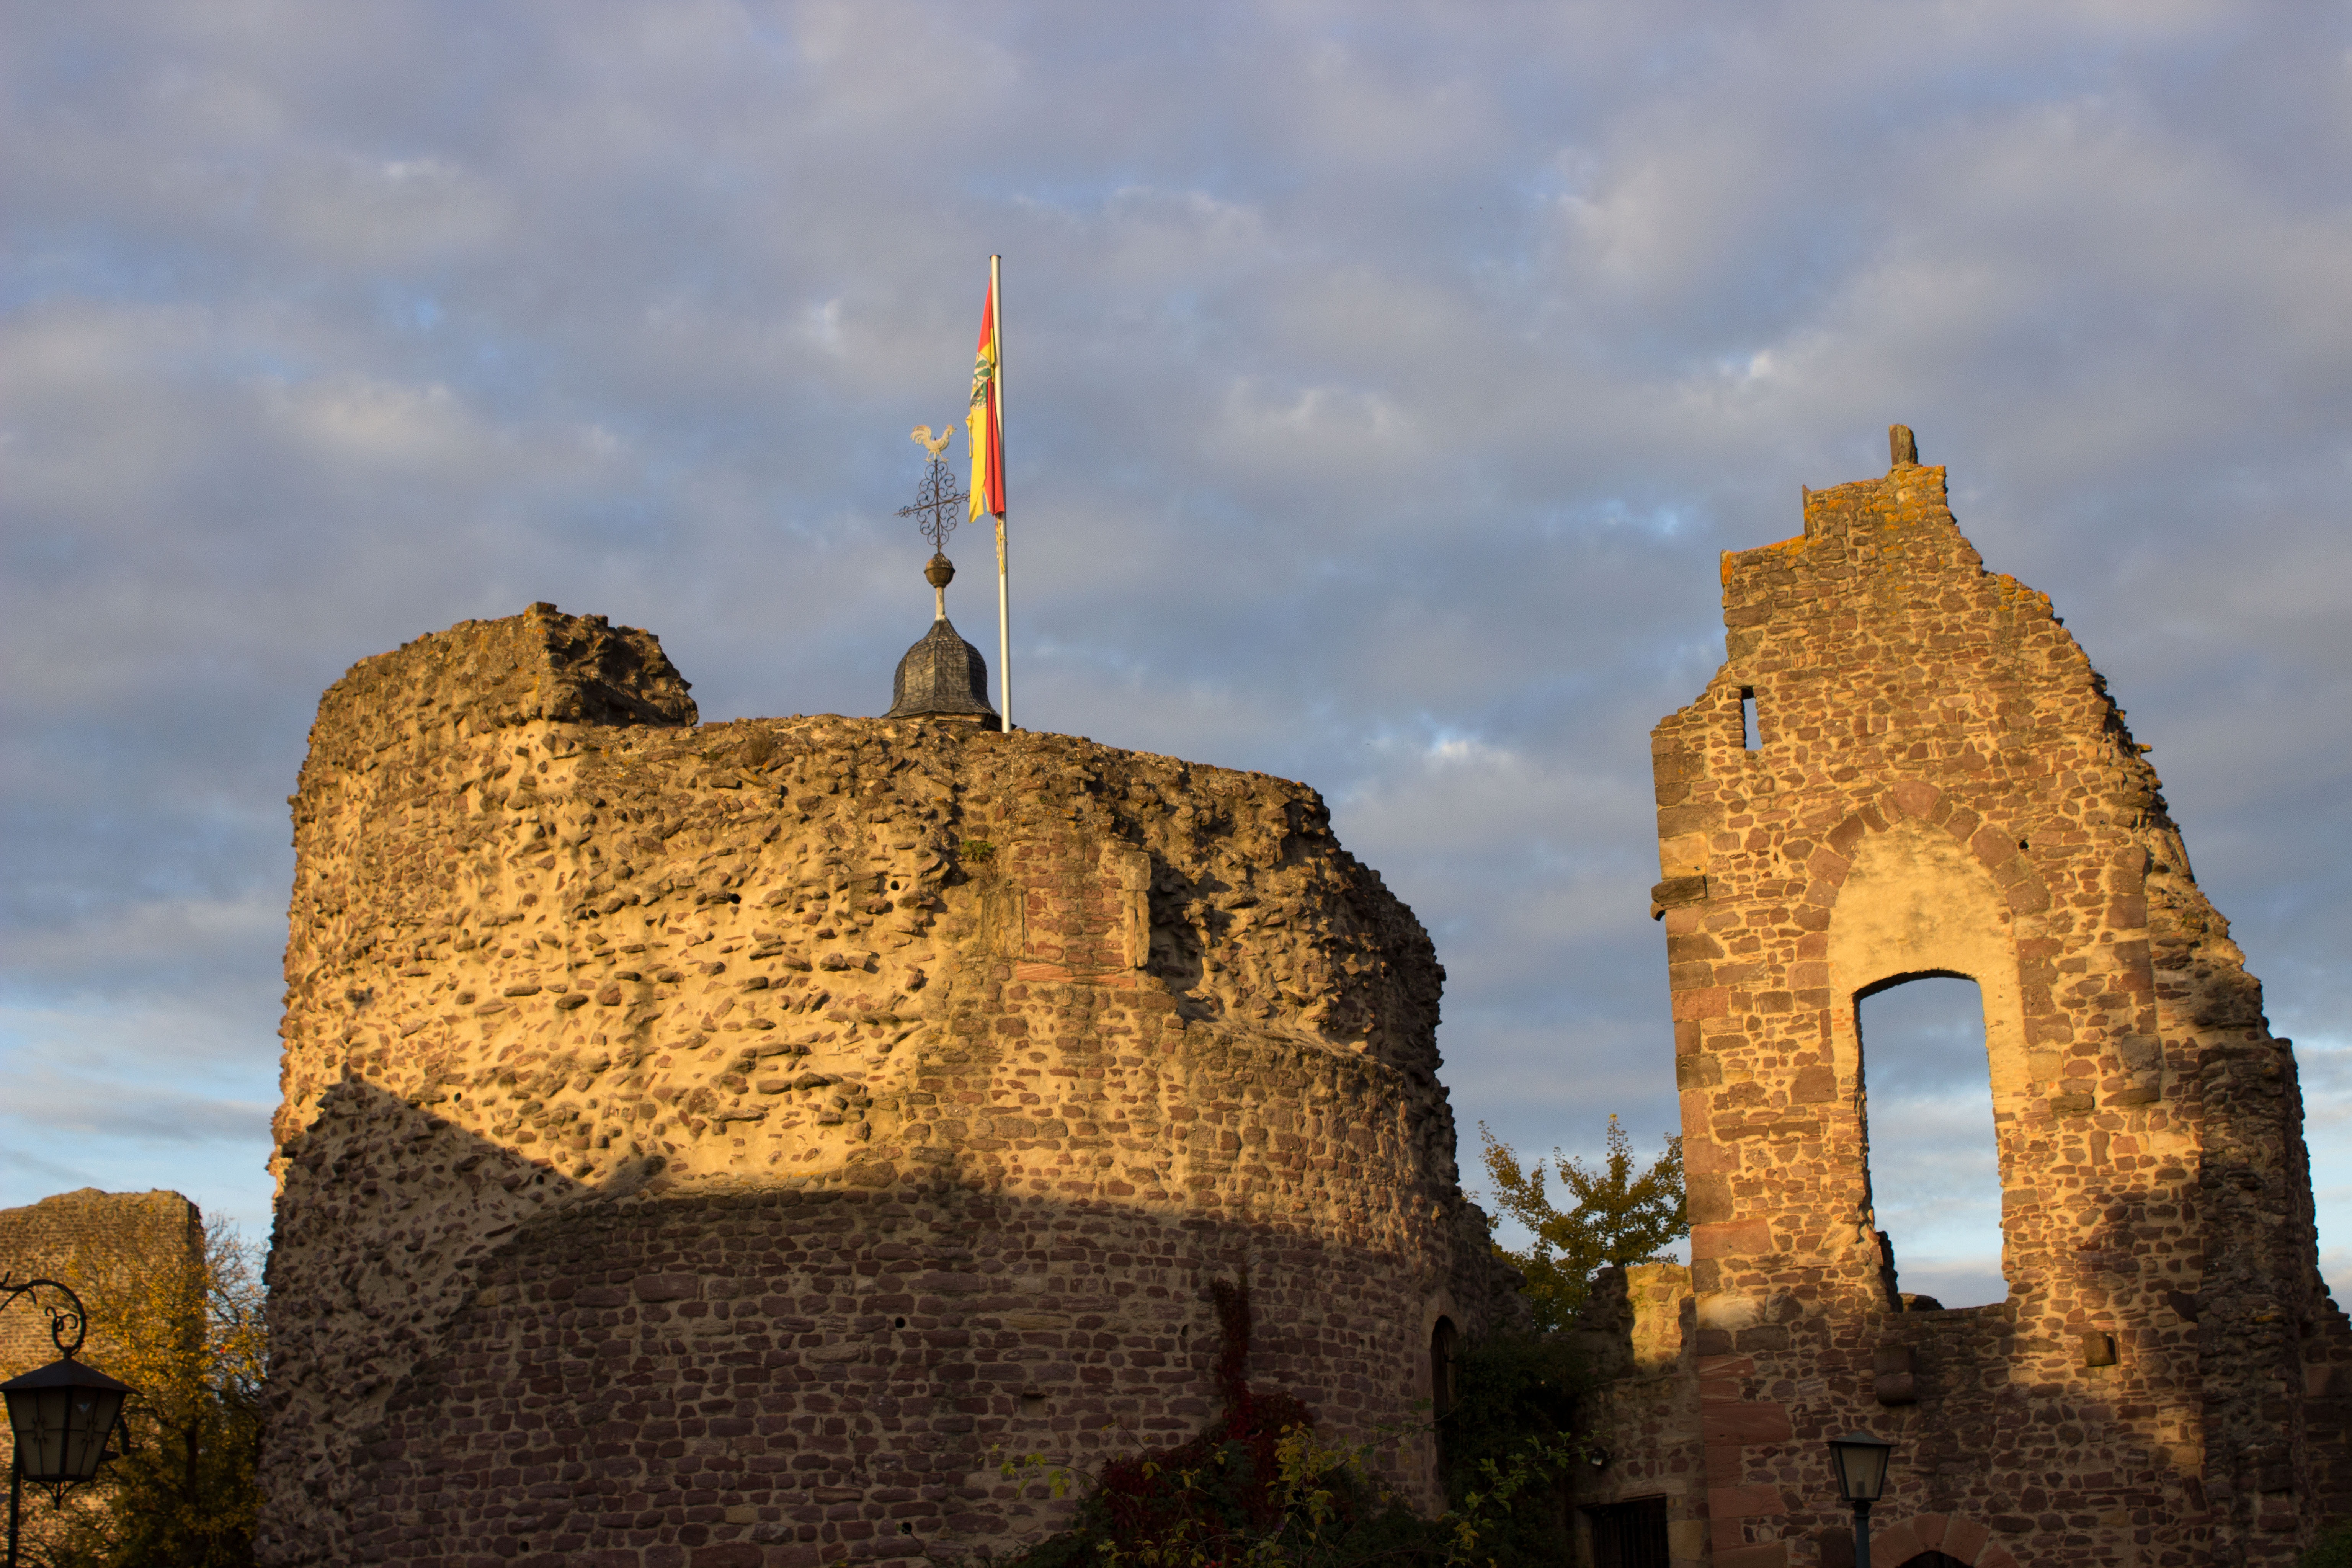
building, chateau, tower, castle, fortification, ruin, place of worship, places of interest, temple, ruins, historically, middle ages, historic site, ancient history, three oak grove, hayner castle, tags burgruine, isolated dreieich comma